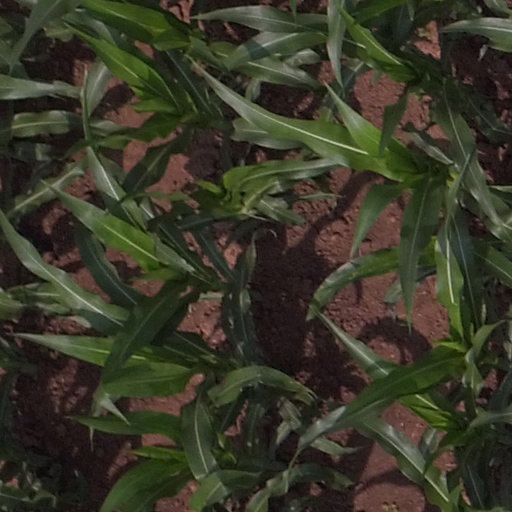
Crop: maize; corn